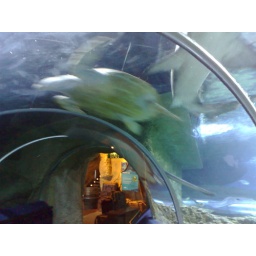
turtle & shark swimming over viewer walkway